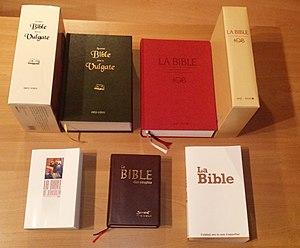
Cinq Bibles en français
Les traductions de la Bible en français ont pu être effectuées à partir du latin ou de l'hébreu pour l'Ancien Testament, et du grec ou du latin pour le Nouveau Testament. Les premières réalisées ne sont pas toujours complètes.